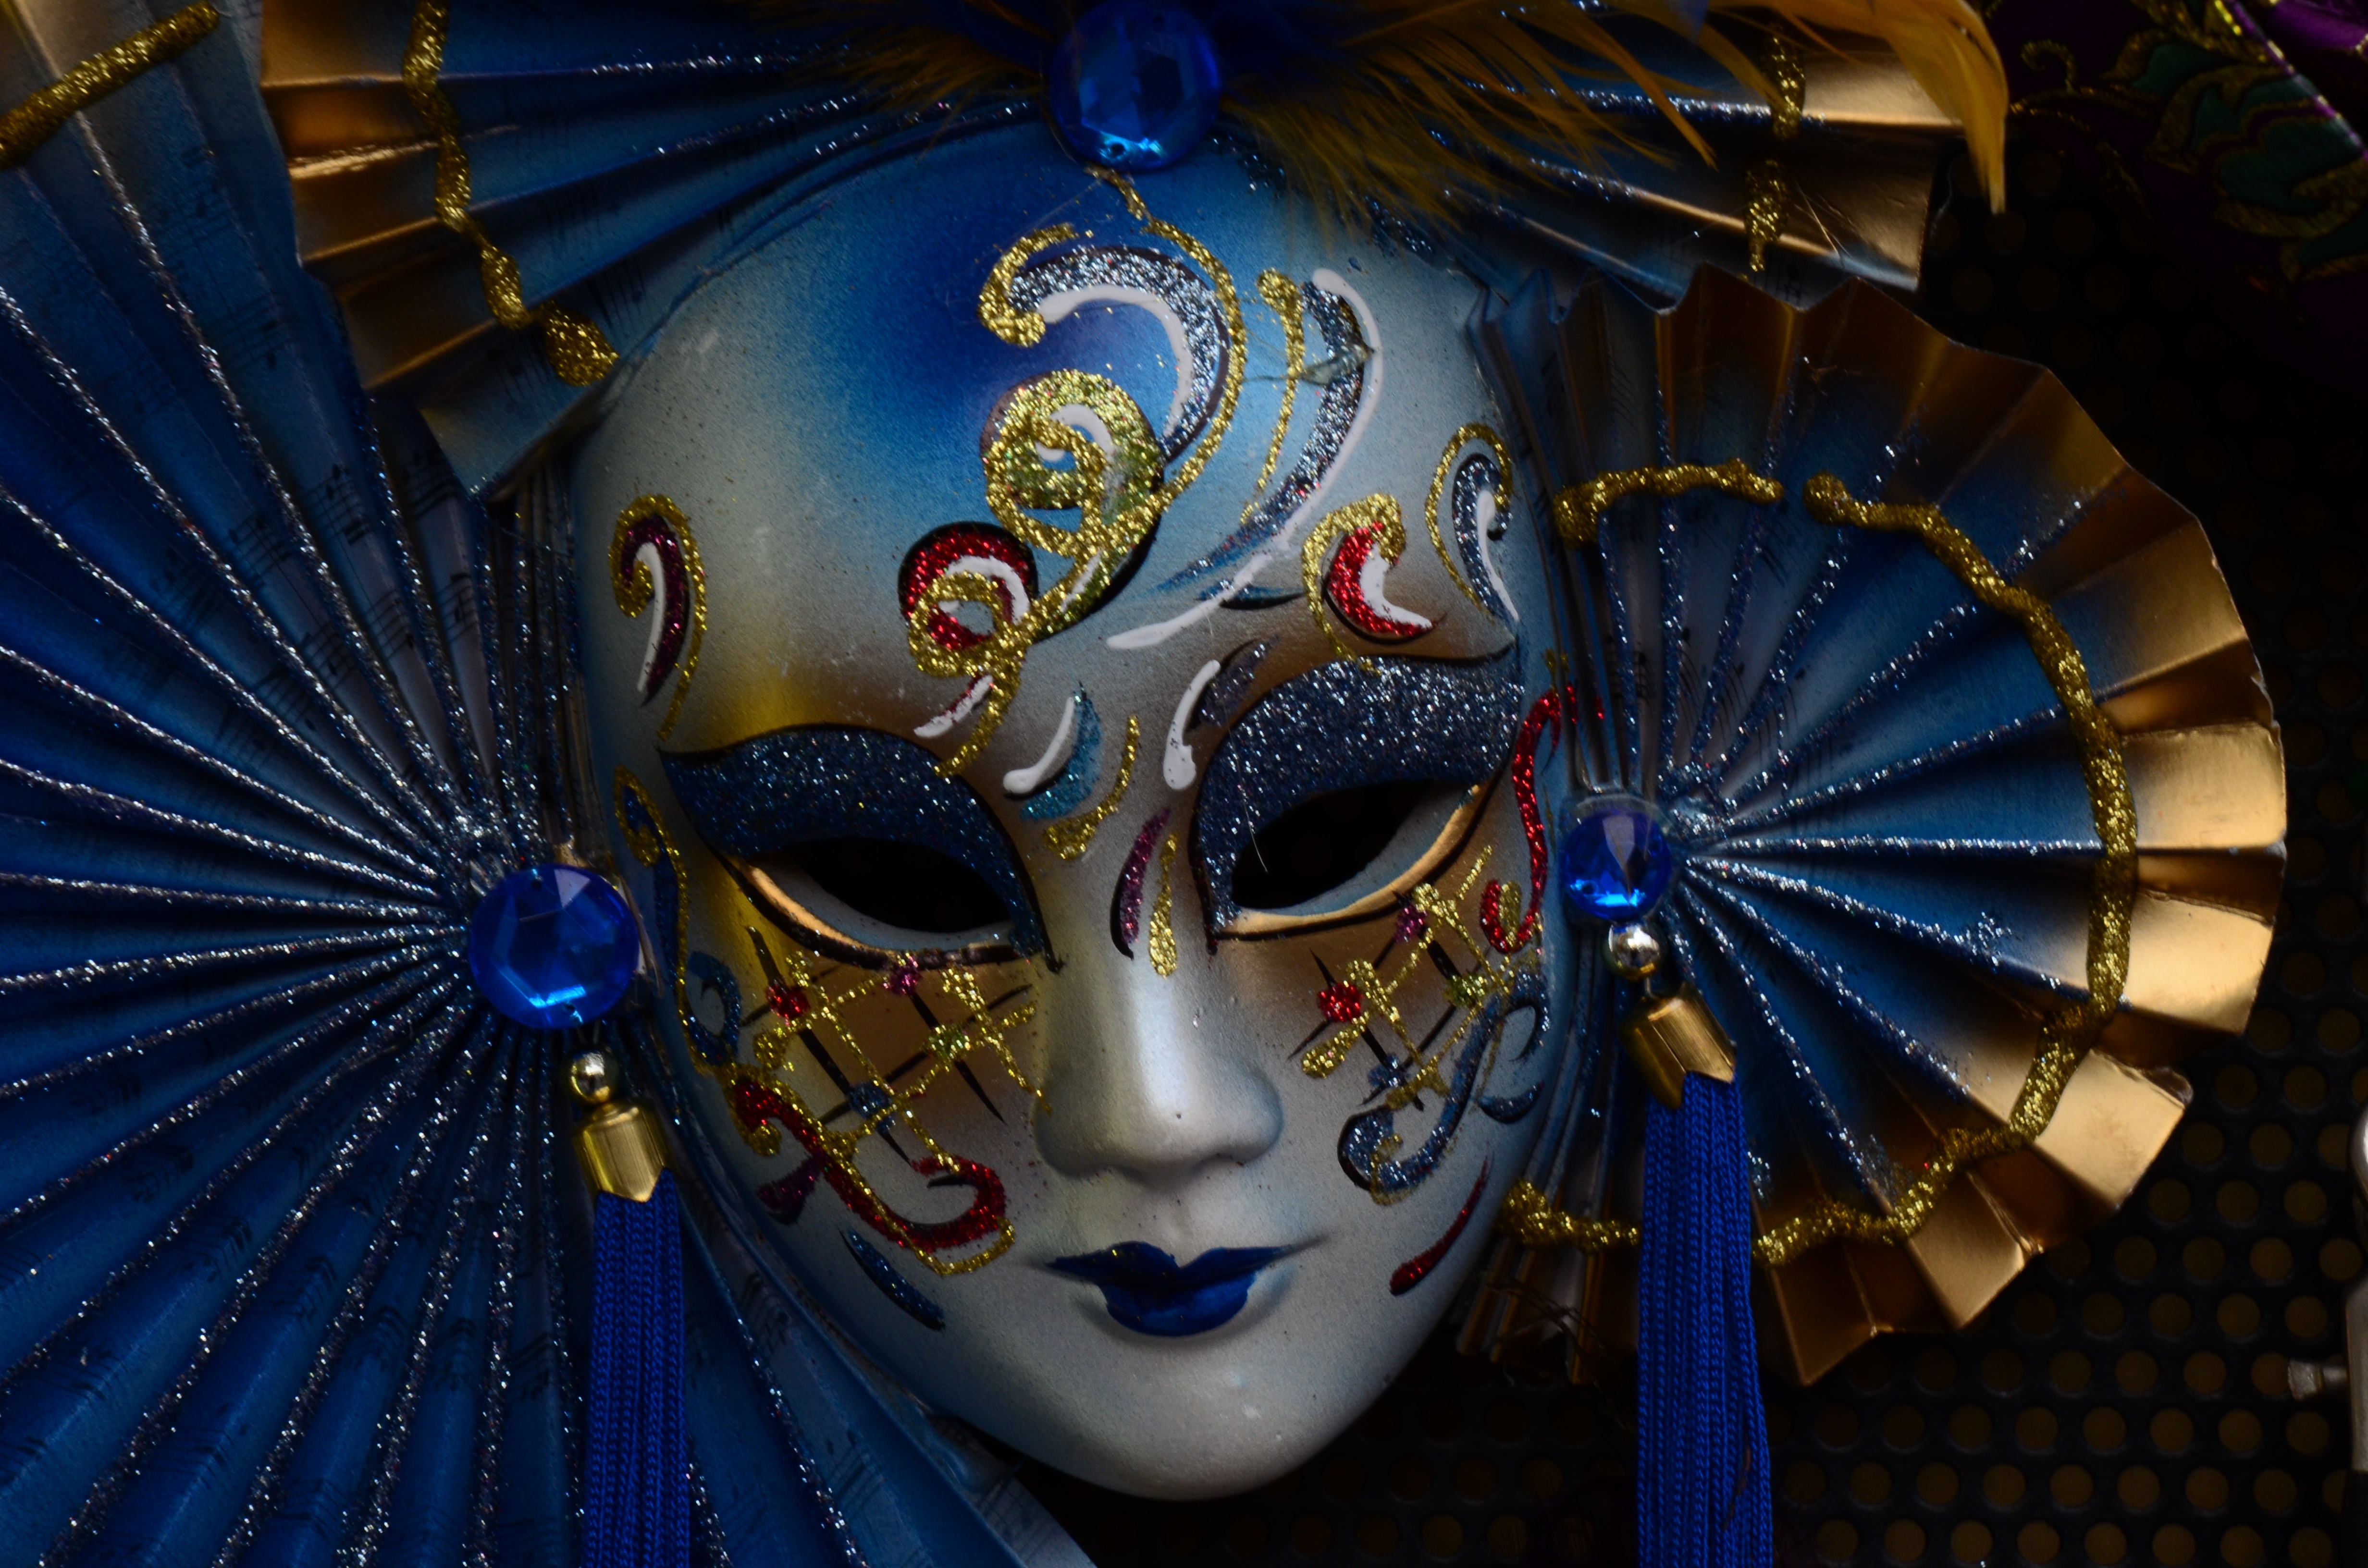
woman, decoration, carnival, color, italy, venice, blue, clothing, colorful, festival, mask, venezia, event, costume, masque, customs, headdress